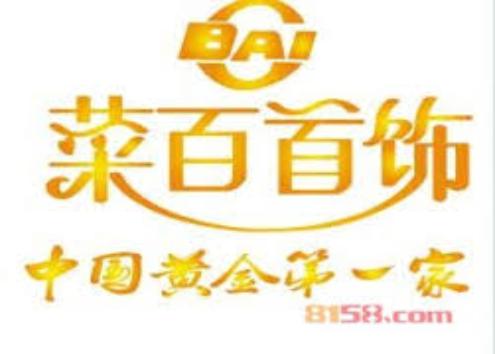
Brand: CaiBai
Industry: Clothes